2023 Northern Ireland Open

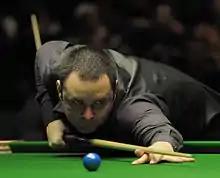
Stephen Maguire (pictured) reached his first ranking quarter-final since the 2022 World Championship, but lost 45 to Judd Trump.

The quarter-finals were played as the best of nine frames on 27 October. Walden had an opportunity to win the opening frame against Lisowski, but missed the penultimate red, allowing Lisowski to take the frame with a 42 clearance. Walden won the second frame with a 132 break, but Lisowski won the third and made a 128 break in the fourth to establish a 31 lead at the mid-session interval. Walden led by 37 points in the fifth frame, but missed the pink to a middle pocket, and Lisowski responded with a frame-winning break of 81. Lisowski made a 73 break in the sixth to clinch a 51 victory, recording a 98 percent pot success rate in the match. He reached the 12th ranking semi-final of his career having lost only one frame in each of his matches to that stage. He commented: "It's unusual for me to win all my matches comfortably because I'm usually quite reckless and open. I am trying to play better safety. I am trying to think more, to do the simple things better, not rush around the table. That goes against my natural tendencies, which feels a bit weird". Hawkins made breaks of 134, 91, and 138 as he took a 31 lead over Gilbert at the mid-session interval. However, Gilbert won three of the next four frames with breaks including 58, 65, and 106, tying the scores at 44. Hawkins made a 57 break in the decider—potting blues and baulk colours from the reds, as pink and black were unavailable—to clinch a 54 victory and reach his 31st ranking semi-final. Calling it a "fantastic match", Hawkins said: "I'm delighted to come through, especially with a good break in the last frame".